Kouaku

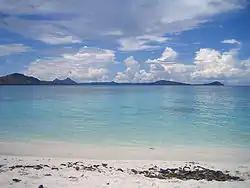
View from Kouaku Island across the lagoon to the Gambier Islands Akamaru, Mangareva and Aukena

Kouaku is an island of the Gambier Islands of French Polynesia.